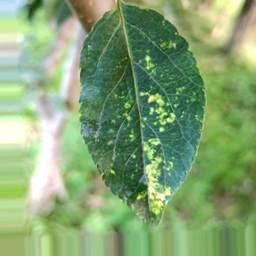
Label: Apple_Mosaic